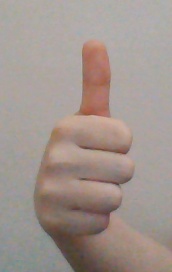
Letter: aleff